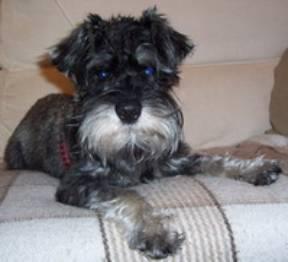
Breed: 220-n000053-standard_schnauzer